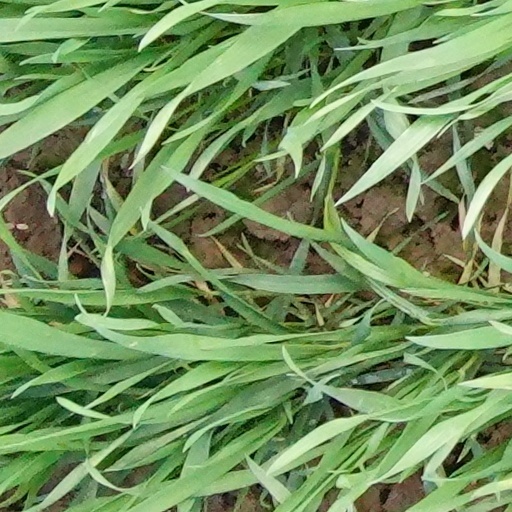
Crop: wheat